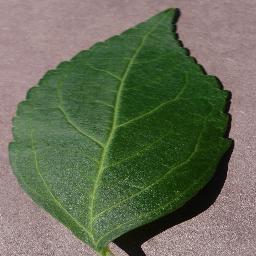
Label: Cherry___healthy